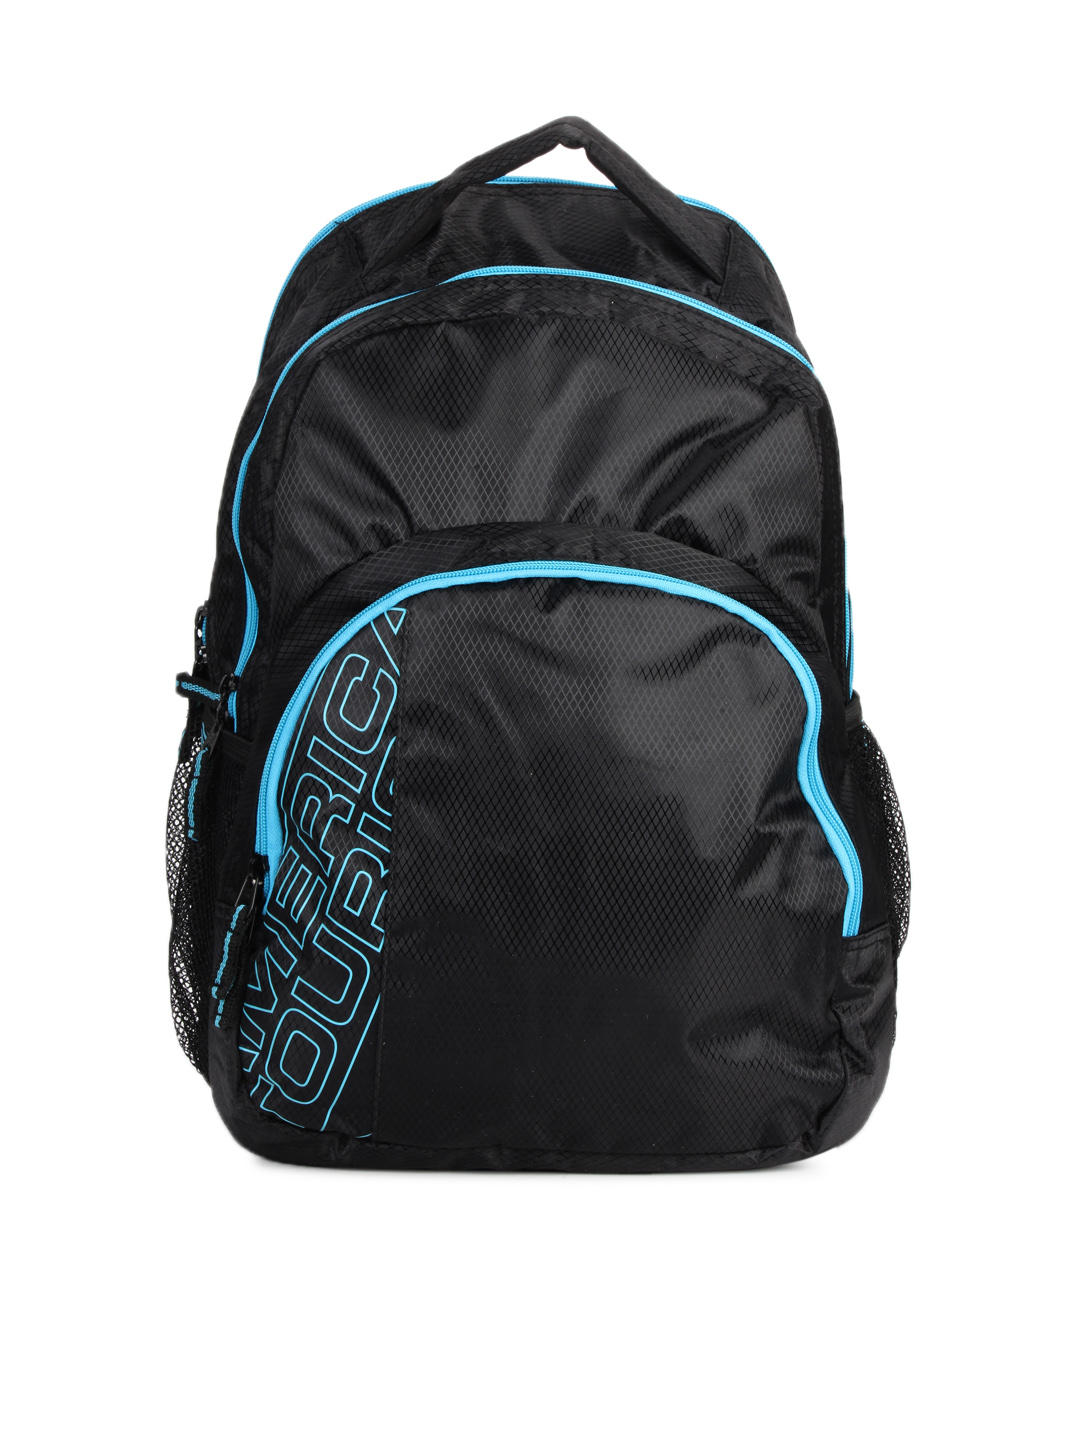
American Tourister Unisex Black Backpack
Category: Accessories / Bags / Backpacks
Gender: Unisex
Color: Black
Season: Summer 2012
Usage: Casual